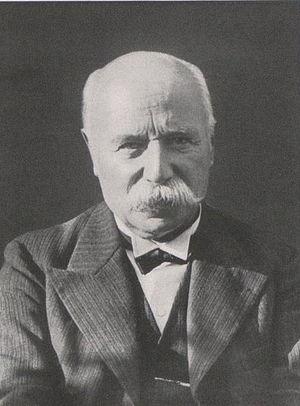
Portrait du mathématicien suisse Jérôme Franel (1859-1939)
Ami Jérôme Franel était un mathématicien suisse spécialisé en théorie analytique des nombres. Il est principalement connu par un article publié en 1924, dans lequel il démontre l'équivalence de l'hypothèse de Riemann à une affirmation sur la taille de la discrépance des suites de Farey, et qui est directement suivi d'un développement sur le même sujet par Edmund Landau.